History of marketing

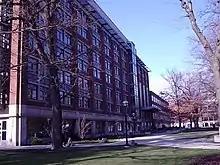
Haven-Mason Hall at the University of Michigan, where the first academic course in marketing was taught

Until the nineteenth century, Western economies were characterised by small regional suppliers who sold goods on a local or regional basis. However, as transportation systems improved from the mid nineteenth century, the economy became more unified allowing companies to distribute standardised, branded goods at national level. This gave rise to a broader mass marketing mindset. Manufacturers tended to insist on strict standardisation to achieve scale economies with a view to keeping production costs down and also to achieving market penetration in the early stages of a product's life cycle. The Model T Ford was an example of a product being manufactured at a price that was affordable for the burgeoning middle classes.